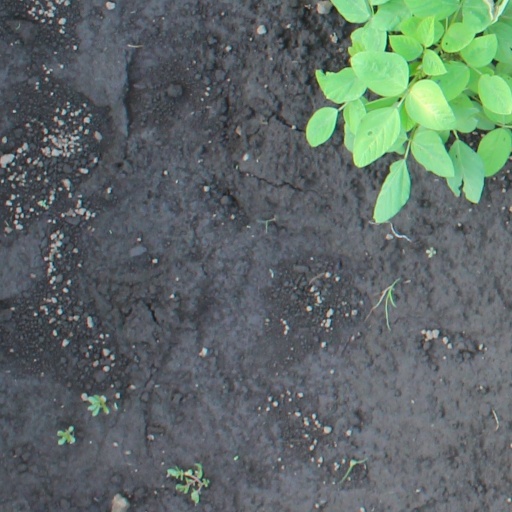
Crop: soybean